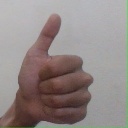
अक्षर: थ